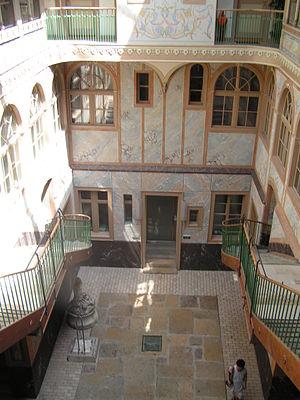
Ancien manège. 19 rue du Manège à La Chaux-de-Fonds en Suisse
L'Ensemble urbain du XIXᵉ siècle de La Chaux-de-Fonds, canton de Neuchâtel en Suisse est un ensemble urbain cohérent du XIXᵉ siècle complet et significatif d'urbanisme lié à l'industrialisation. Il est reconnu comme bien culturel suisse d'importance nationale.